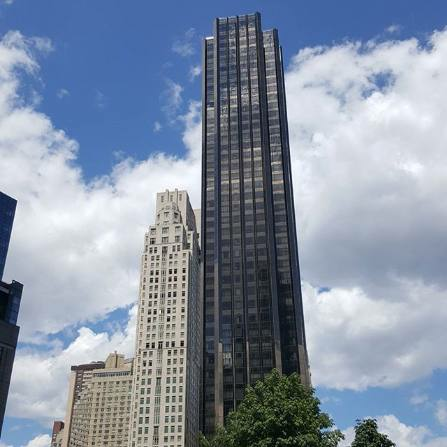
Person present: No